Ellie Kam

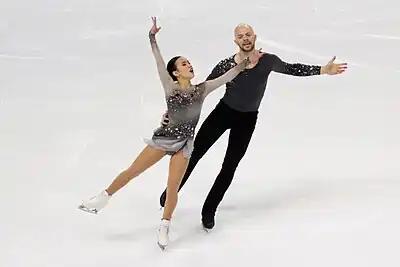
Kam/O'Shea at the 2023 Four Continents Championships

Kam formed a new partnership with veteran pair skater Danny O'Shea, who had previously been acting as an advisor at her camp. They had initially begun skating together at her coach's suggestion as a way to keep her skills practised. In the fall, they made their international debut at the 2022 Ice Challenge and won the gold medal in the pairs competition. They then made their Challenger debut at the 2022 CS Golden Spin of Zagreb, winning the silver medal.